Statue of Stevens T. Mason

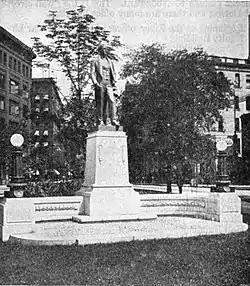
The monument with original platform and exedra, c. 1916

The monument was dedicated on May 30, 1908, Memorial Day, in a ceremony attended by several thousand spectators. Thomas W. Palmer presided over the ceremony, and the statue was unveiled by Mason's 93-year-old sister Emily V. Mason. Following this, an address was delivered by the Reverend Walter Elliott, which was followed by remarks given by Hemans, Detroit Mayor William Barlum Thompson, and Michigan Governor Fred M. Warner. Closing remarks were given by James Burrill Angell, the president of the University of Michigan, who praised Mason for his early support of the university. In honor of Emily (who was a native of Virginia), the band present at the ceremony played "Dixie" at the dedication's conclusion. In June 1908, "The Monumental News" reported that leftover bronze not used in the casting of the statue would be used to make statuette facsimiles of the statue.